Indoor air quality

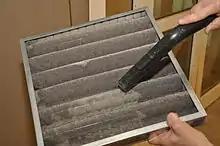
An air filter being cleaned

Indoor air quality (IAQ) is the air quality within buildings and structures. Poor indoor air quality due to indoor air pollution is known to affect the health, comfort, and well-being of building occupants. It has also been linked to sick building syndrome, respiratory issues, reduced productivity, and impaired learning in schools. Common pollutants of indoor air include: secondhand tobacco smoke, air pollutants from indoor combustion, radon, molds and other allergens, carbon monoxide, volatile organic compounds, legionella and other bacteria, asbestos fibers, carbon dioxide, ozone and particulates.